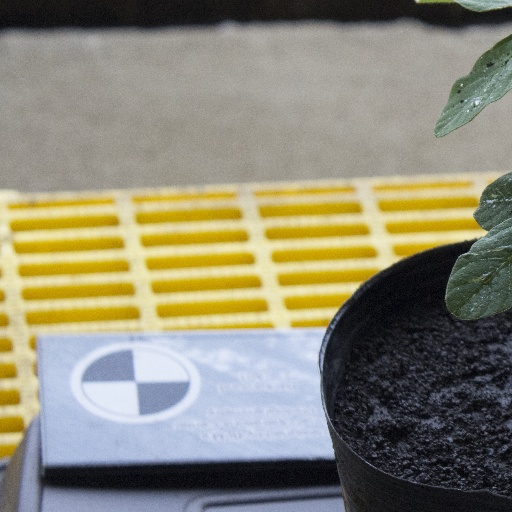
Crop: soybean